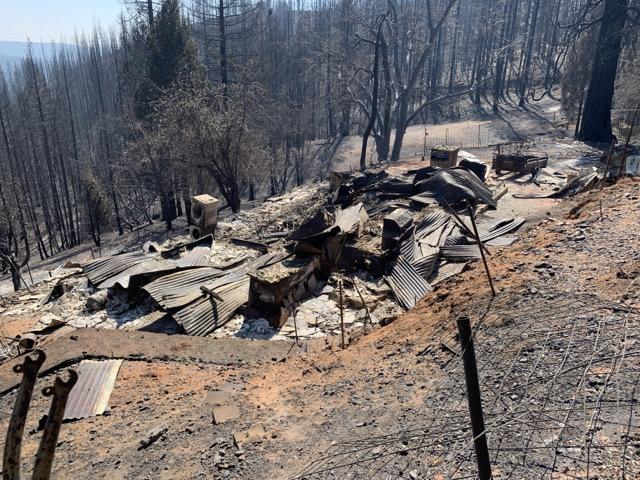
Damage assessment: destroyed